Sky position (RA, Dec in degrees): 233.042, 13.032
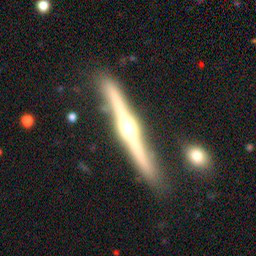
Galaxy morphology: Edge-on Galaxies with Bulge